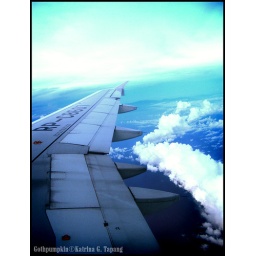
touching the sky by the window